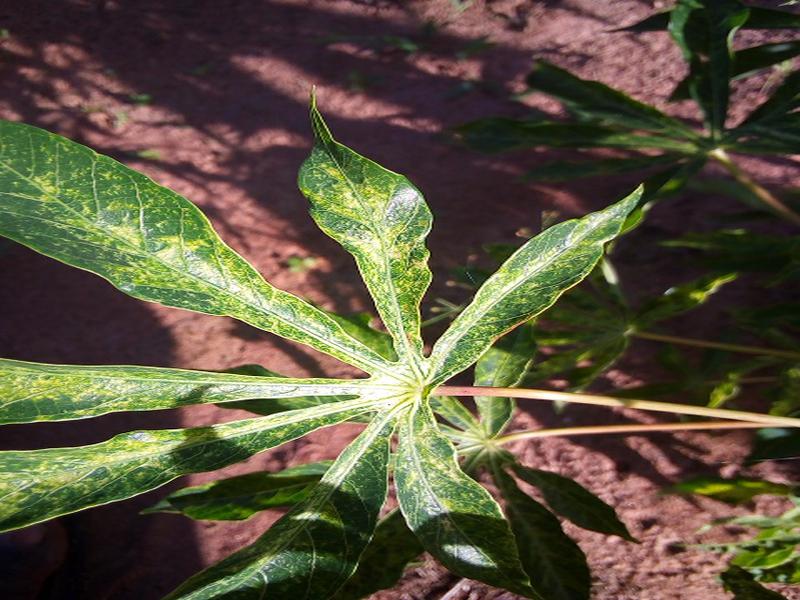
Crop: cassava
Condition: green_mottle